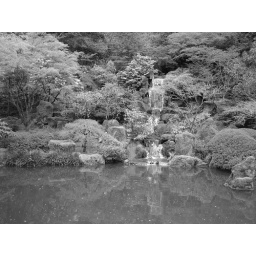
water, in black and white